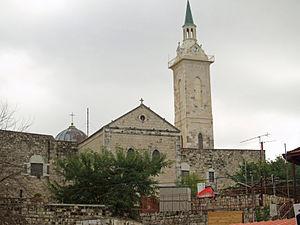
Eglise catholique Saint-Jean-Baptiste à Ein Kerem près de Jérusalem
Ein Kerem est un ancien village du district de Jérusalem. C'est aujourd'hui un village d'artisans et un village résidentiel dans les limites municipales de Jérusalem, en Israël. Ein Kerem signifie la source de la vigne. Sa population était de deux mille habitants en 2010. Considéré comme le lieu de la Visitation de la Vierge Marie, l'endroit attire trois millions de visiteurs et de pèlerins.